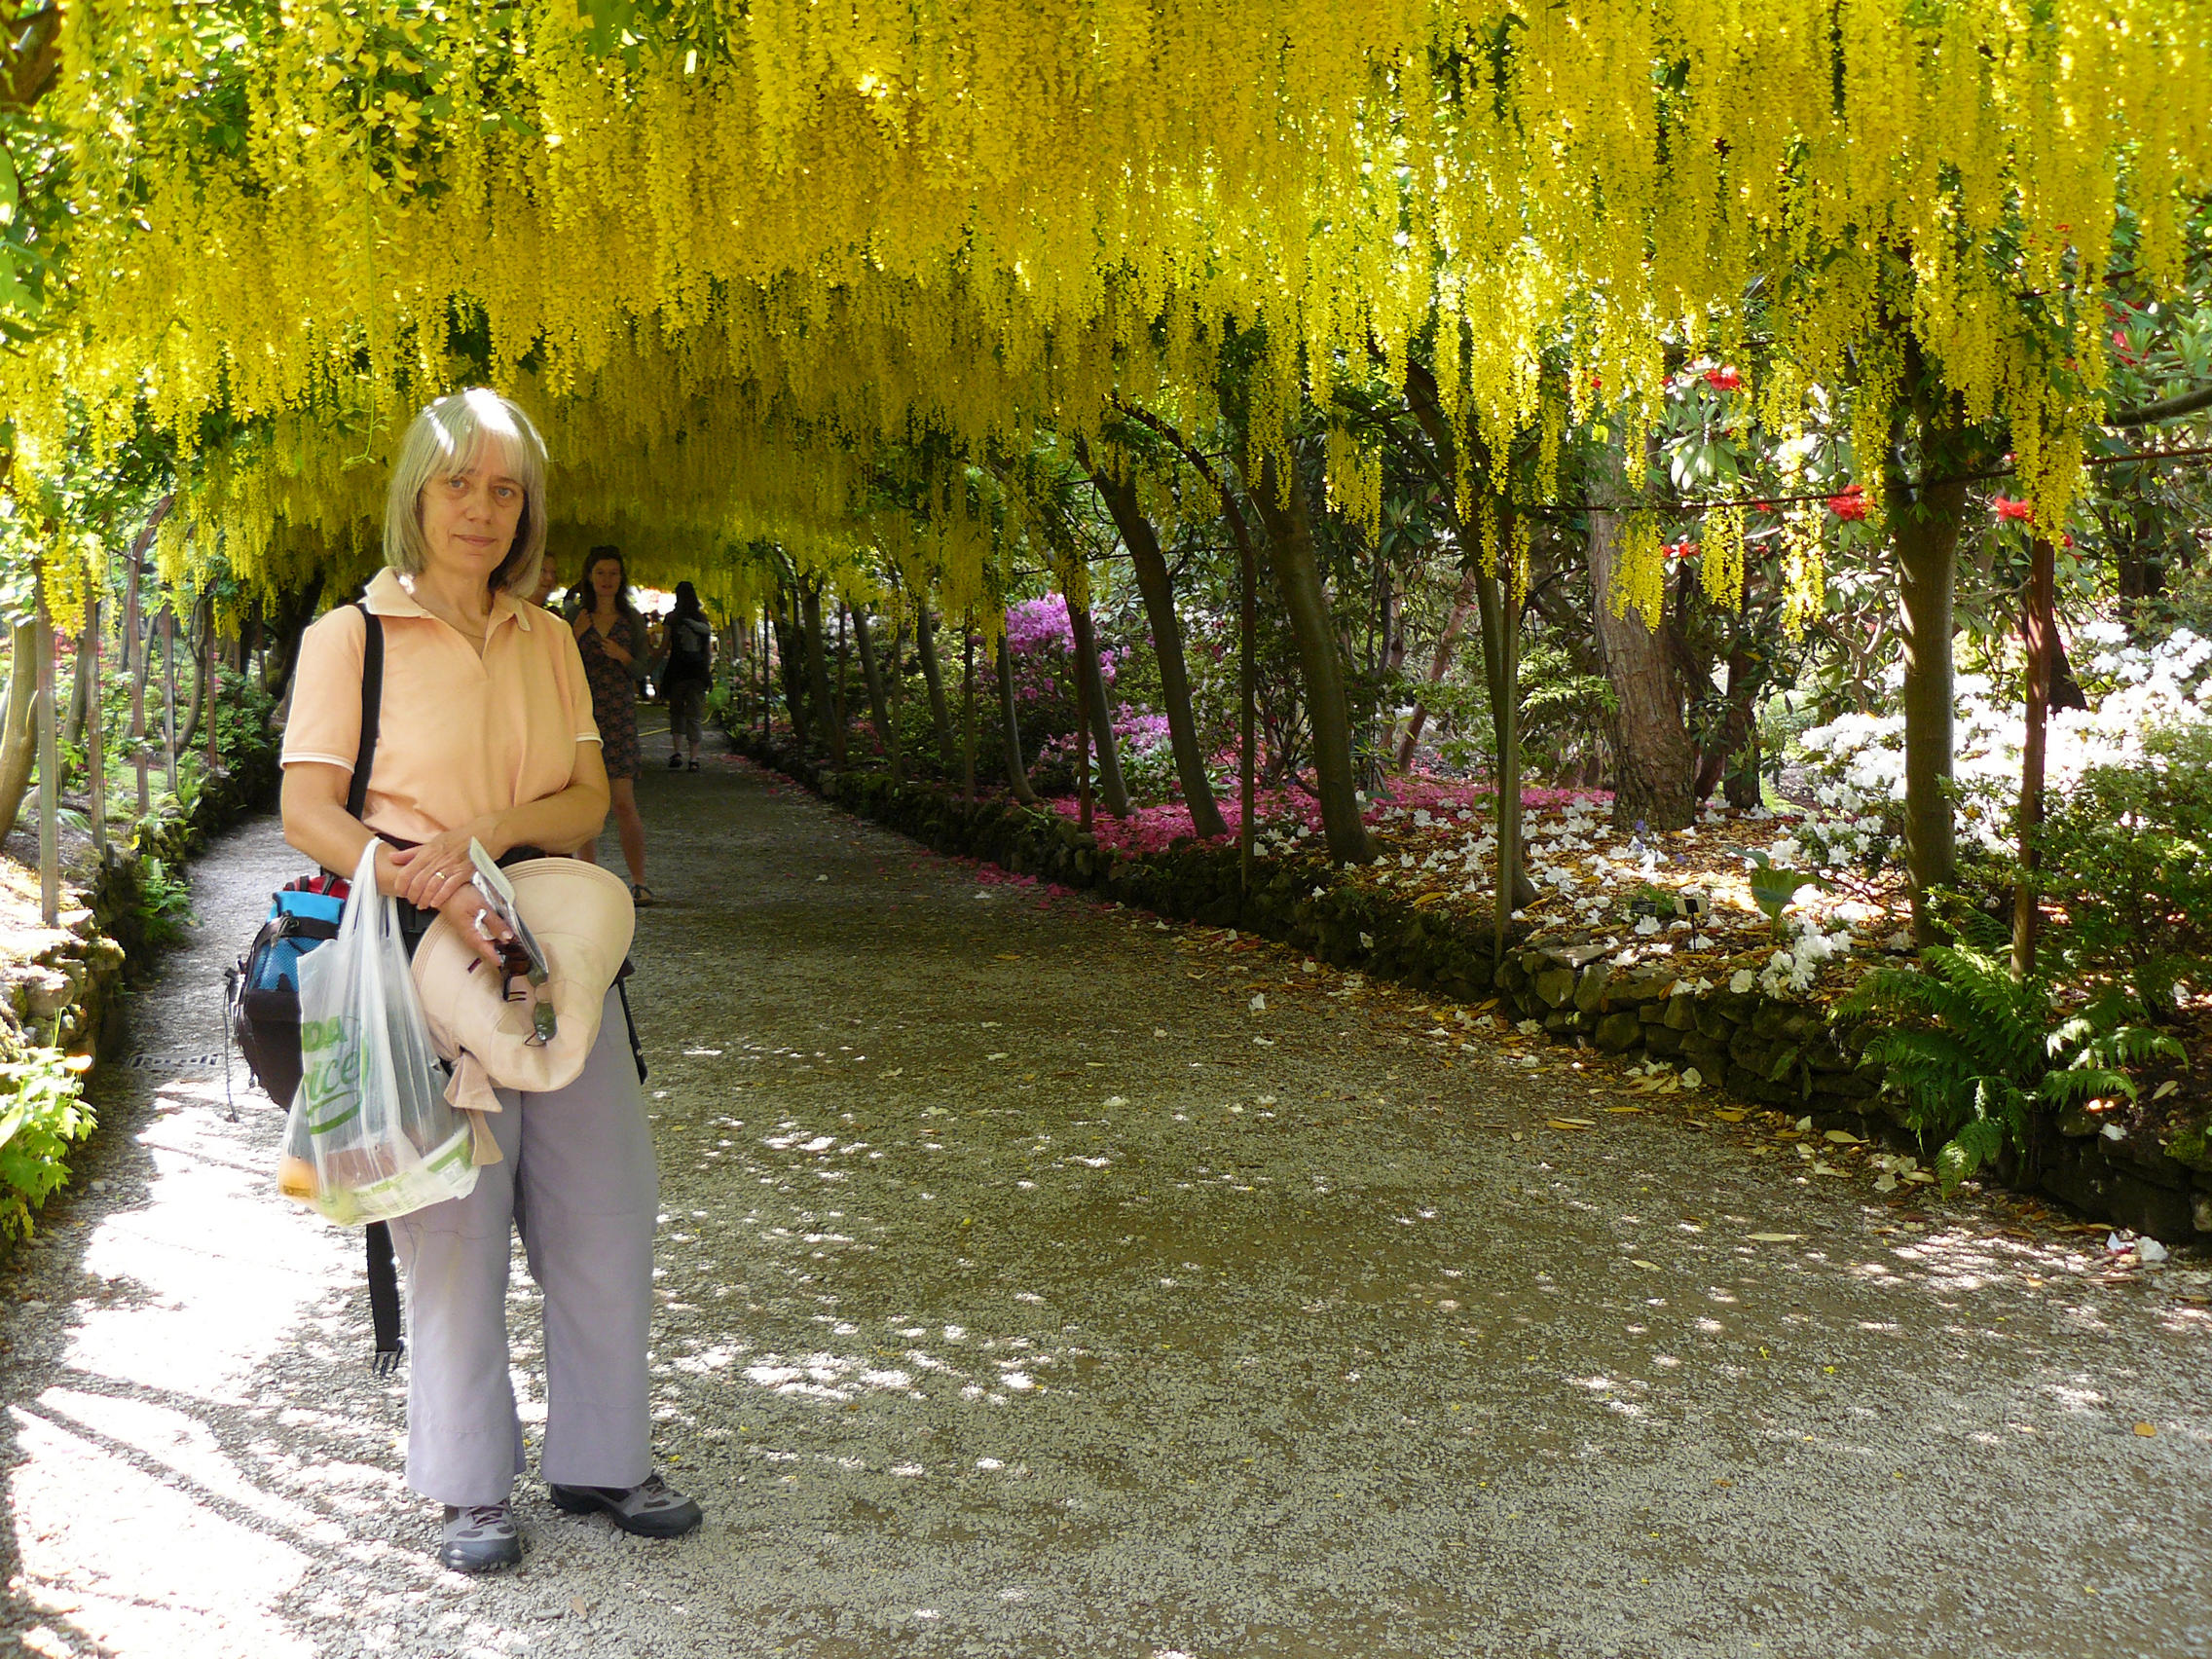
laburnum arch, flower, People in nature, nature, yellow, botany, spring, tree, plant, walking, shrub, grass, garden, recreation, bank, leisure, vacation, smile, wildflower, botanical garden, tourism